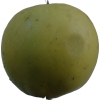
Label: Apple 13